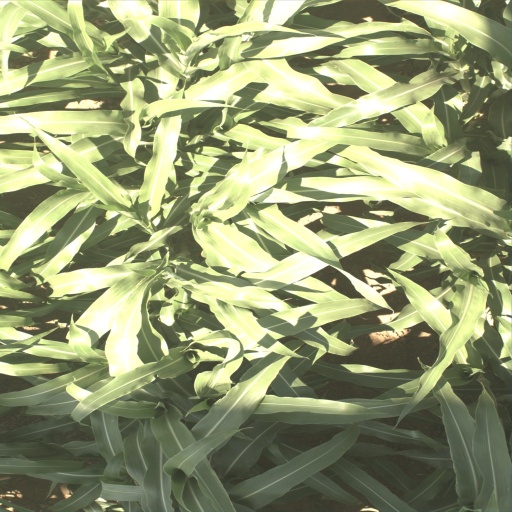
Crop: sorghum